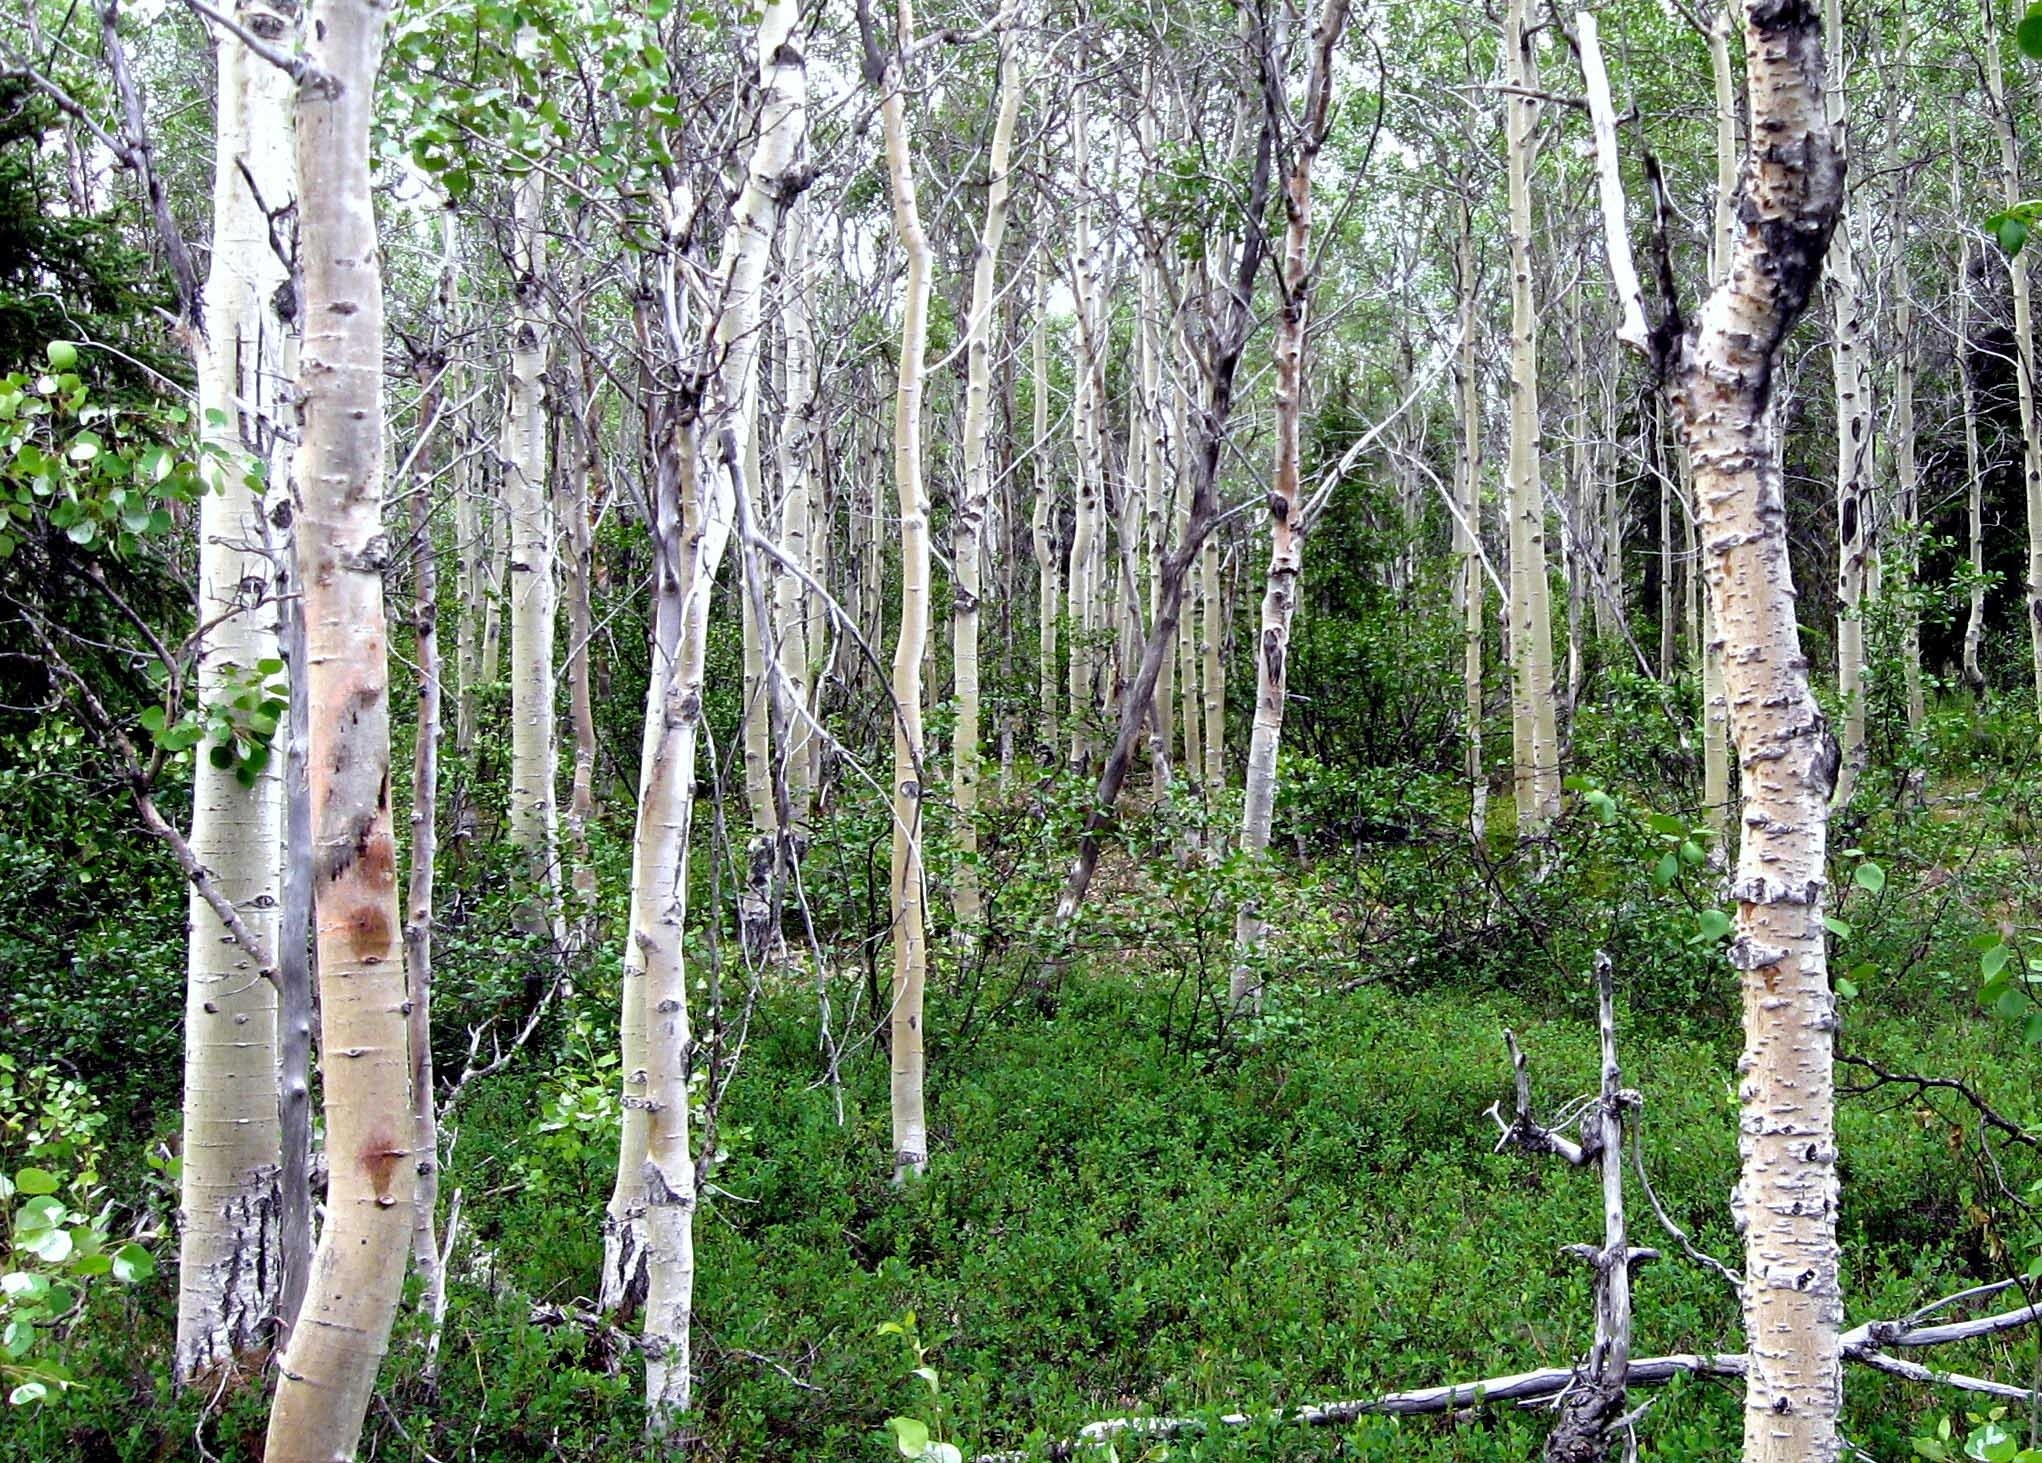
landscape, tree, forest, wilderness, branch, group, plant, wood, flower, trunk, bark, scenic, birch, natural, outdoors, deciduous, grove, woodland, habitat, ecosystem, glade, flowering plant, biome, old growth forest, aspen trees, natural environment, woody plant, temperate broadleaf and mixed forest, temperate coniferous forest, land plant